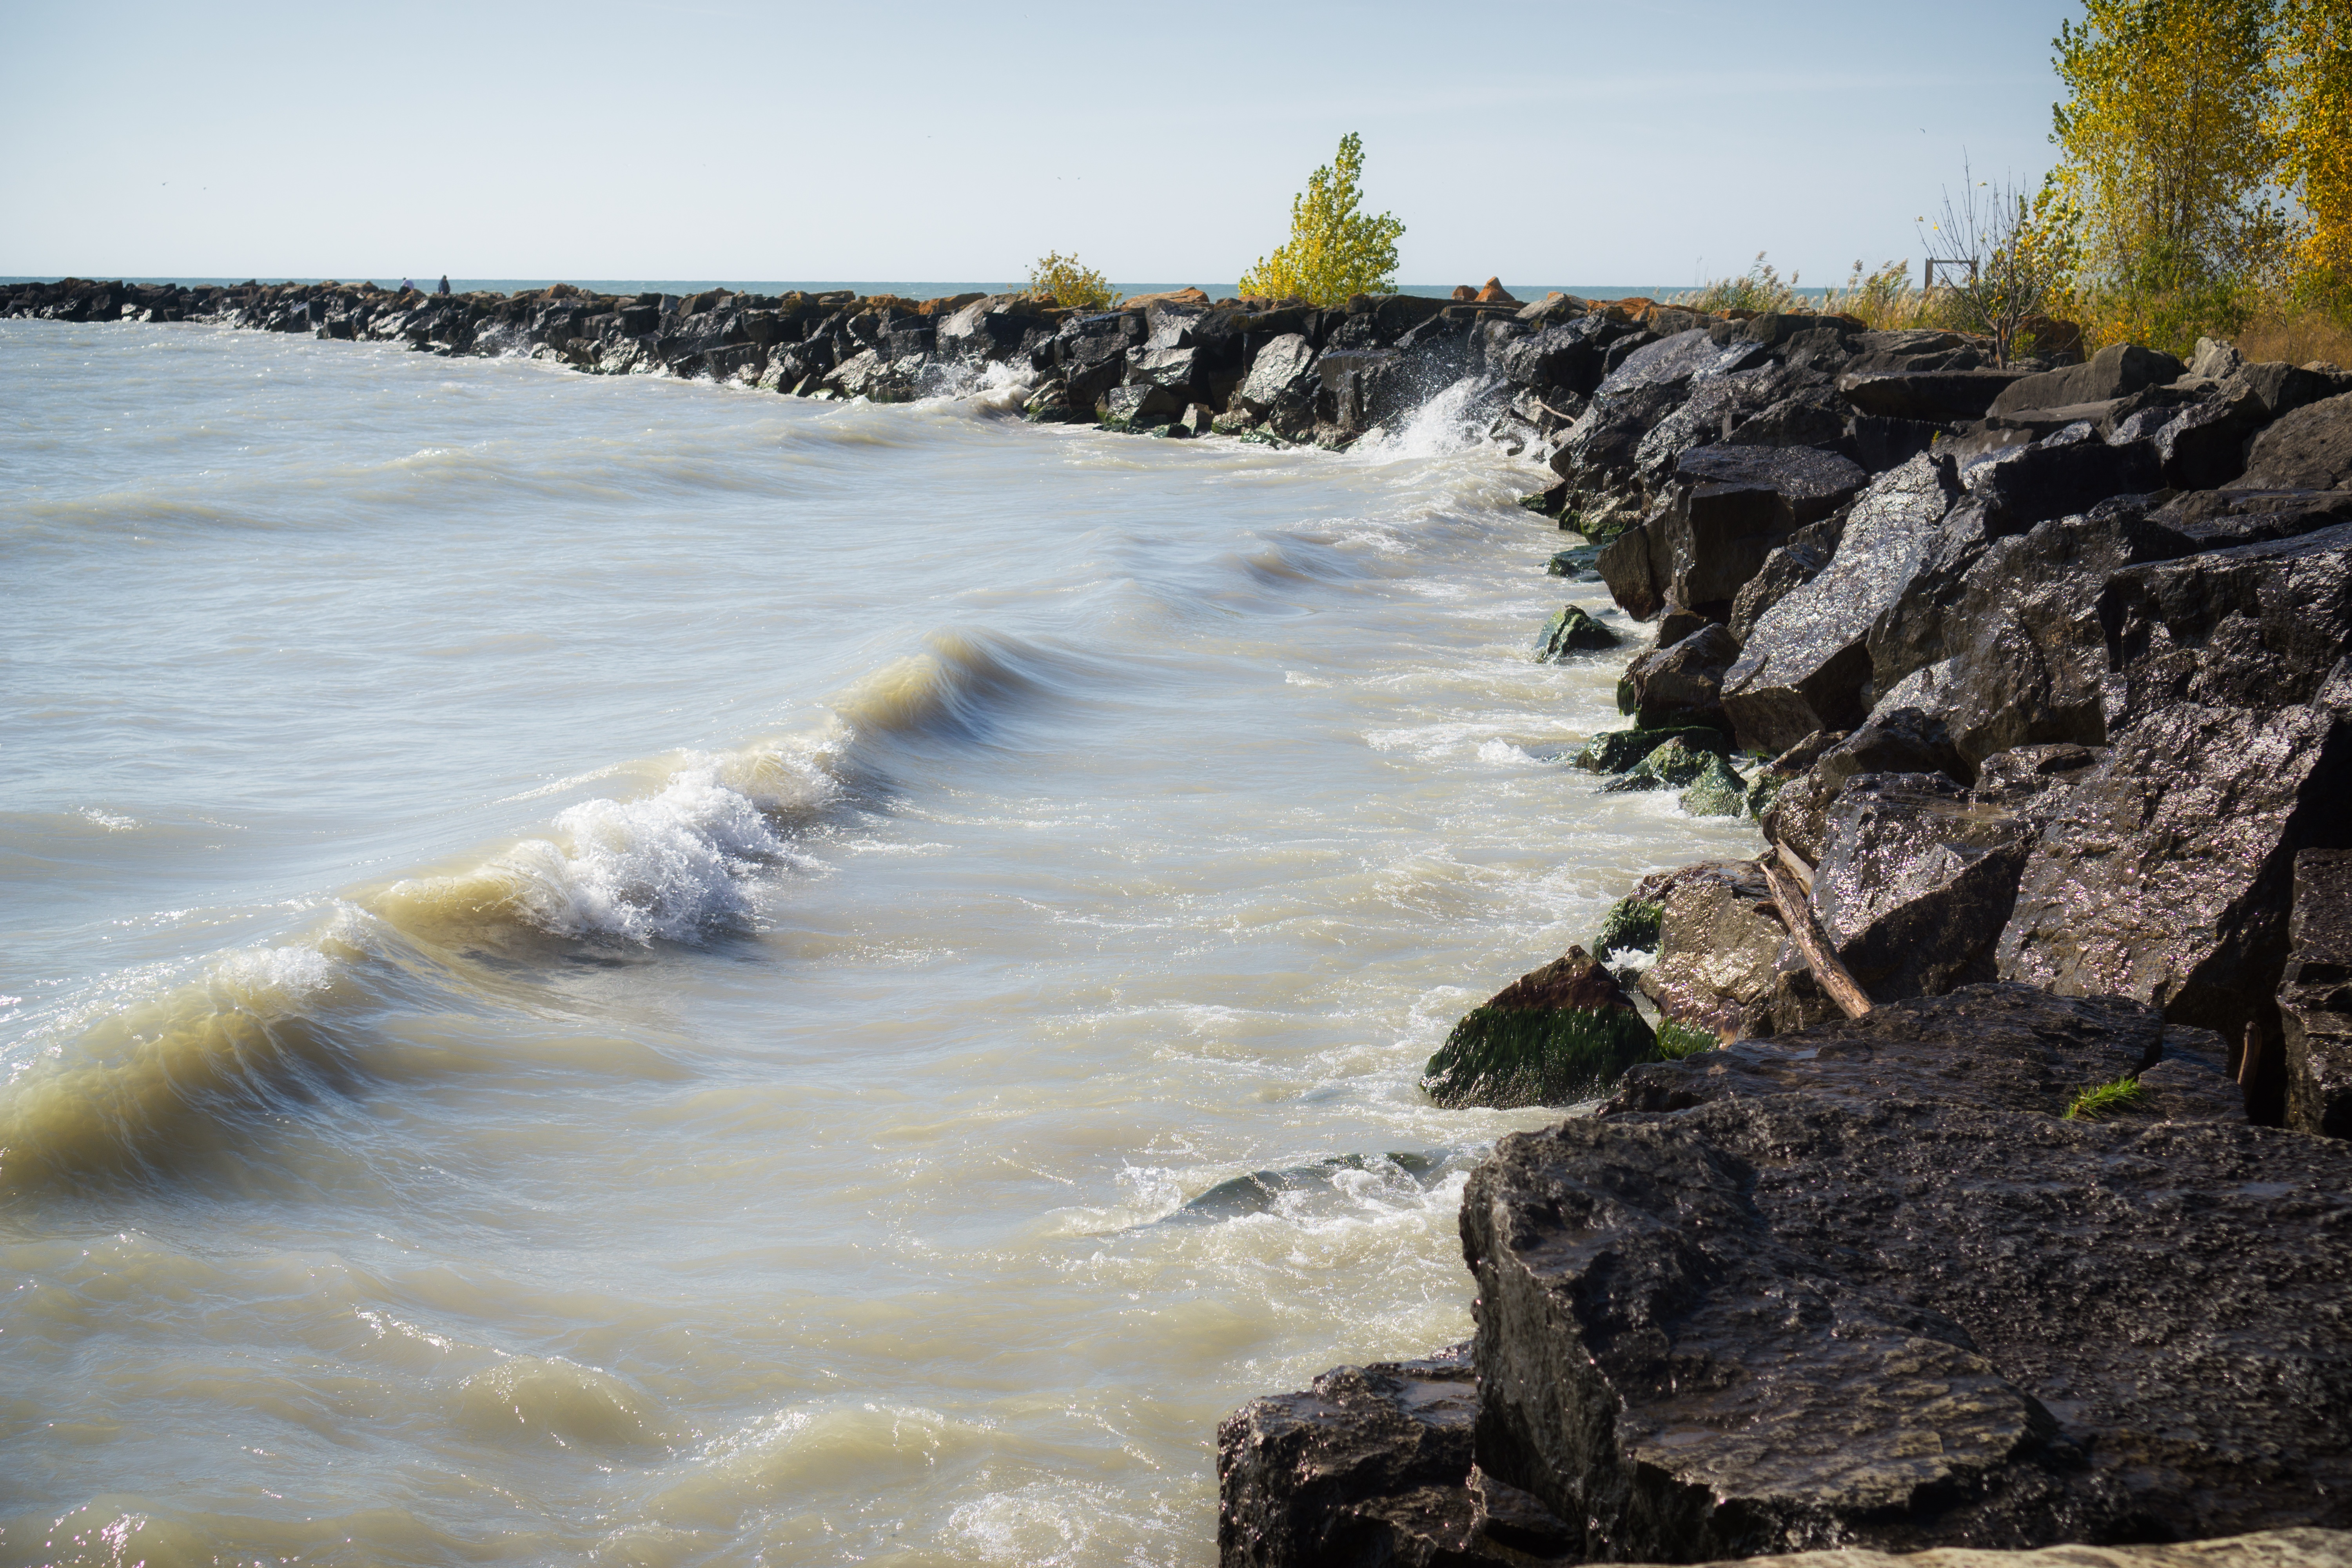
beach, landscape, sea, coast, water, nature, rock, ocean, morning, shore, wave, river, cliff, cove, bay, rapid, terrain, material, body of water, wind wave